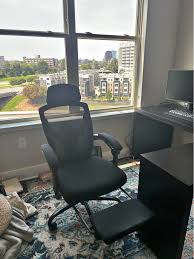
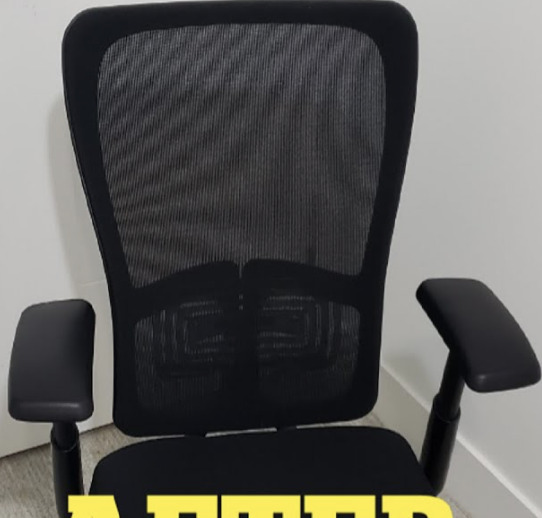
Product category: items_chair
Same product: no